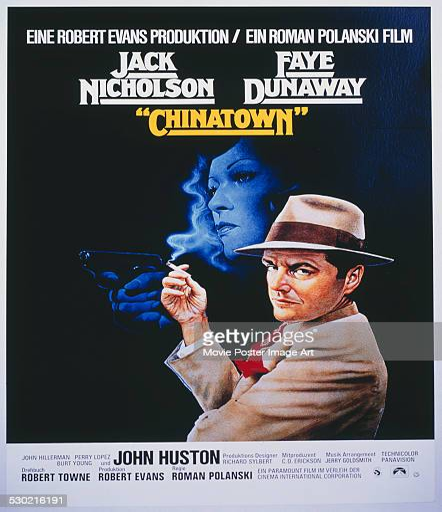
a poster for drama starring actors